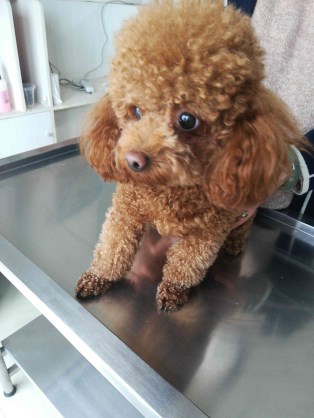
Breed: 7449-n000128-teddy